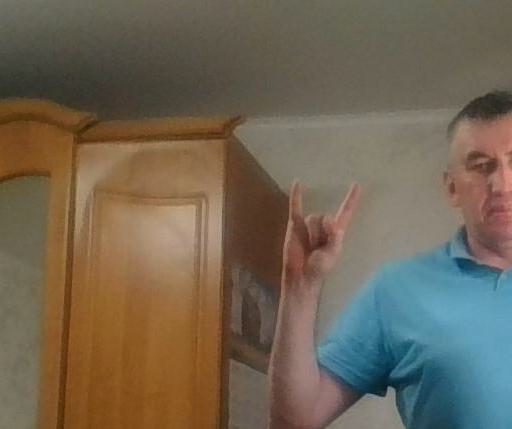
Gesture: rock